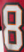
Number: 8